Svetlana Bezrodnaya

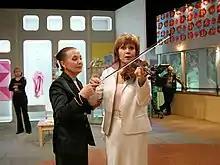
Svetlana Bezrodnaya and Larisa Krivtsova

Svetlana Borisovna Bezrodnaya (nee Levina, born 12 February 1934, Barvikha, USSR) is a Soviet and Russian violinist and conductor. Artistic director of the State Academic Chamber "Vivaldi-orchestra". She was awarded of People's Artist of Russia in 1996.